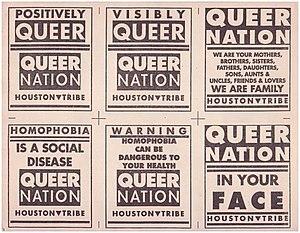
Save Our Children puis Anita Bryant Ministries est une organisation politique homophobe présidée par la chanteuse Anita Bryant créée en 1977, à Miami, en Floride, aux États-Unis. Son but est alors d'obtenir l'abolition de l'ordonnance 77-4 du comté de Dade interdisant la discrimination à l'embauche, au logement et à l'accès aux services publics des homosexuels.